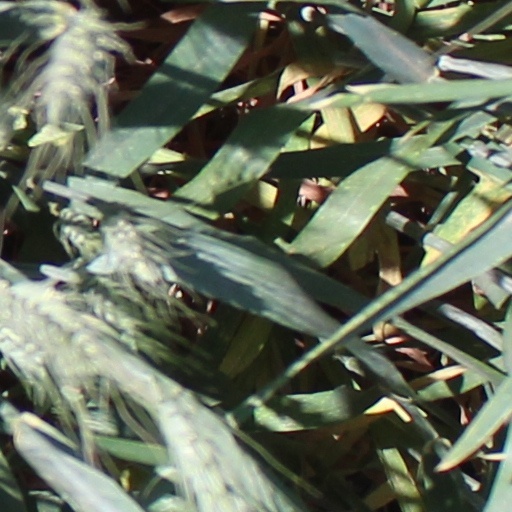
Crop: wheat